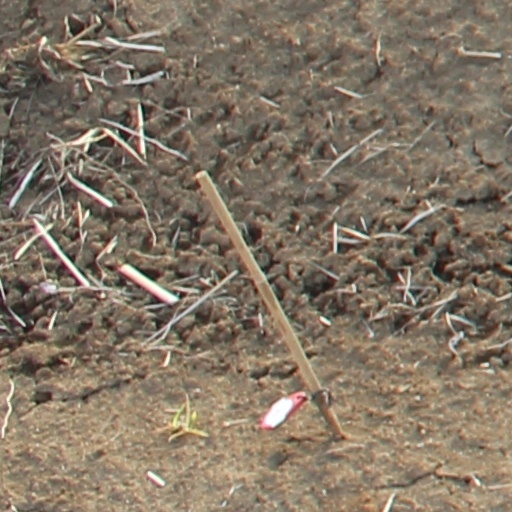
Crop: wheat